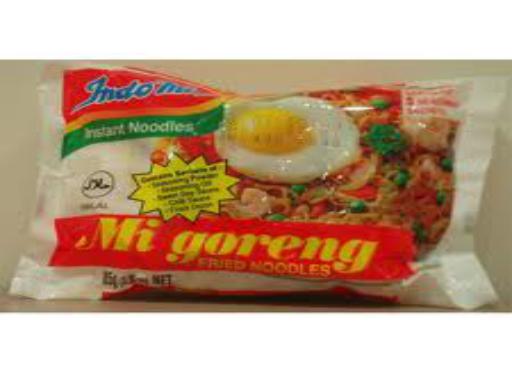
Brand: Indomie Mi goreng
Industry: Food